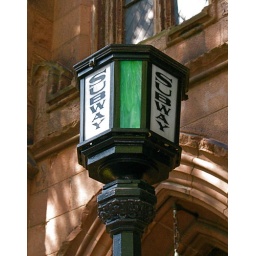
Stained glass subway sign in front of St. Ann and the Holy Trinity Episcopal Church in Brooklyn Heights